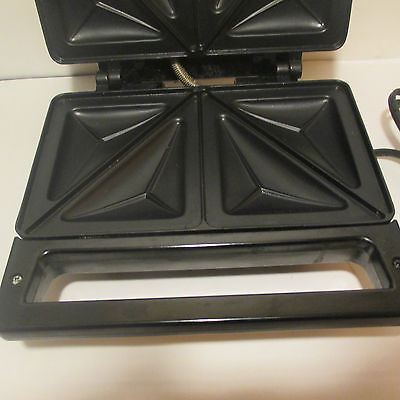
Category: toaster